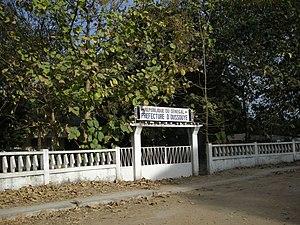
Le département d'Oussouye est l'un des 45 départements du Sénégal et l'un des 3 départements de la région de Ziguinchor. Il est situé en Basse-Casamance, sur la rive gauche de l'embouchure du fleuve Casamance.